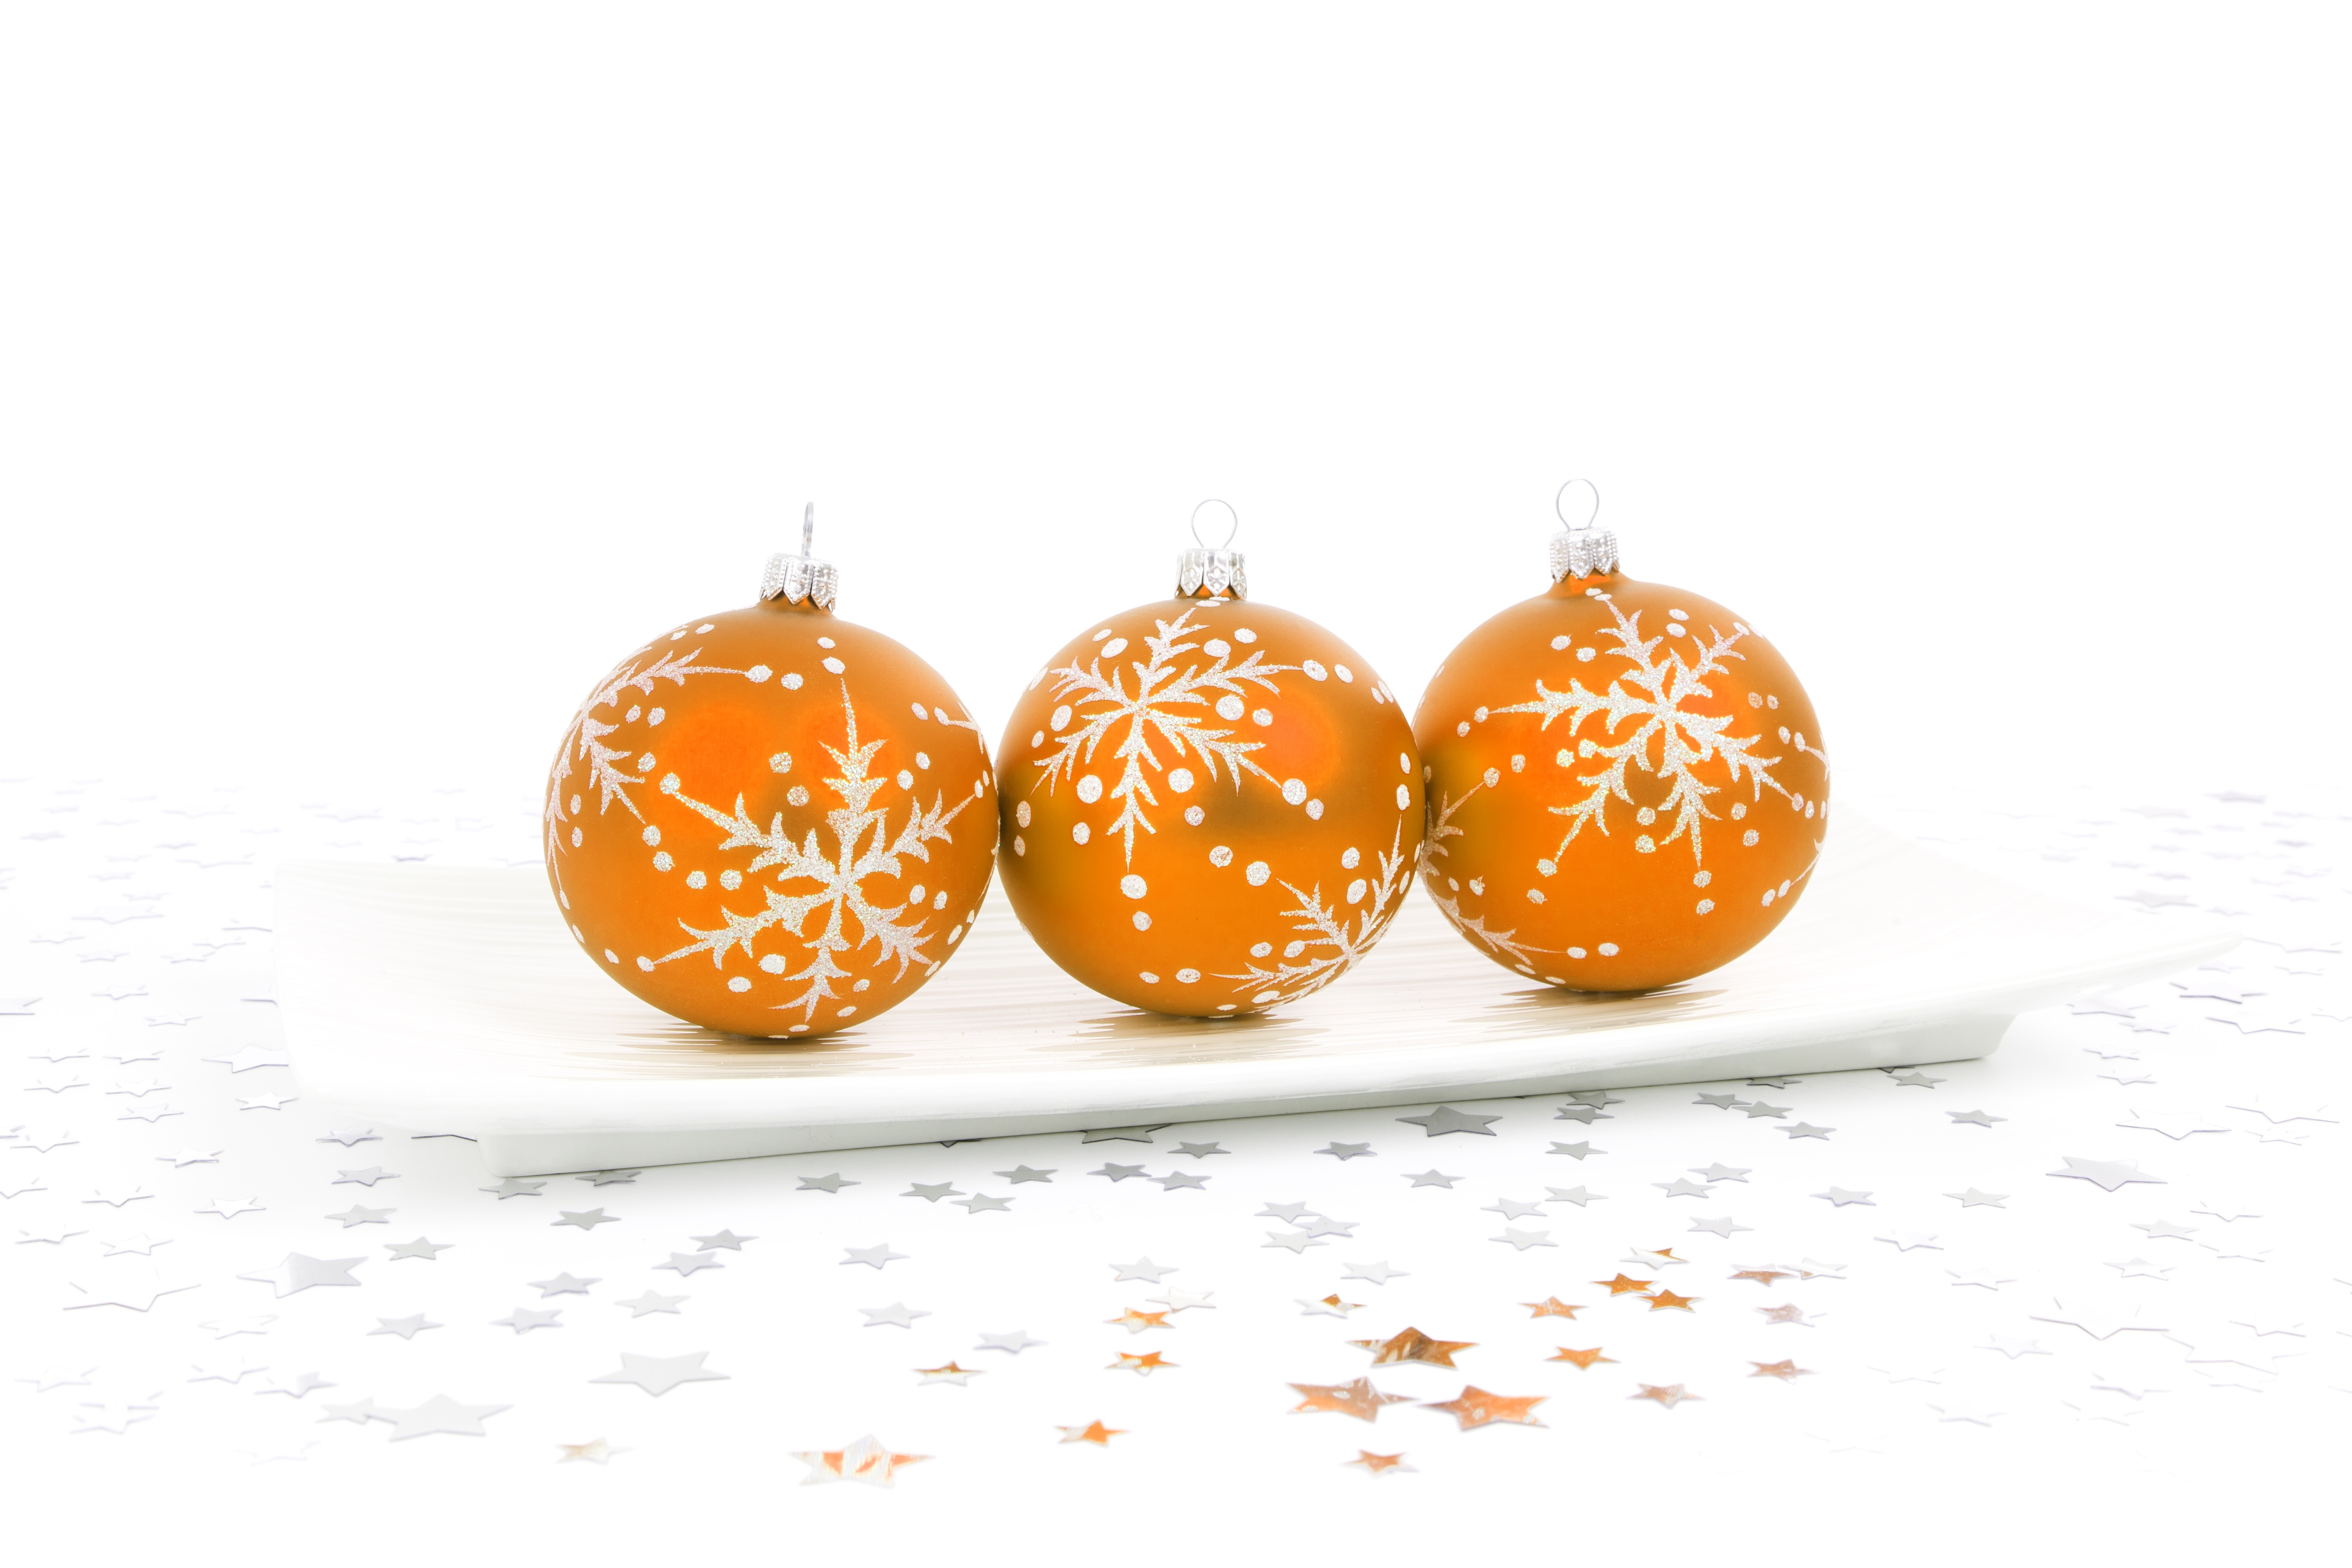
white, star, glass, decoration, orange, food, produce, holiday, plate, christmas, season, festive, bauble, illustration, three, stars, decorative, seasonal, ball, tangerine, xmas